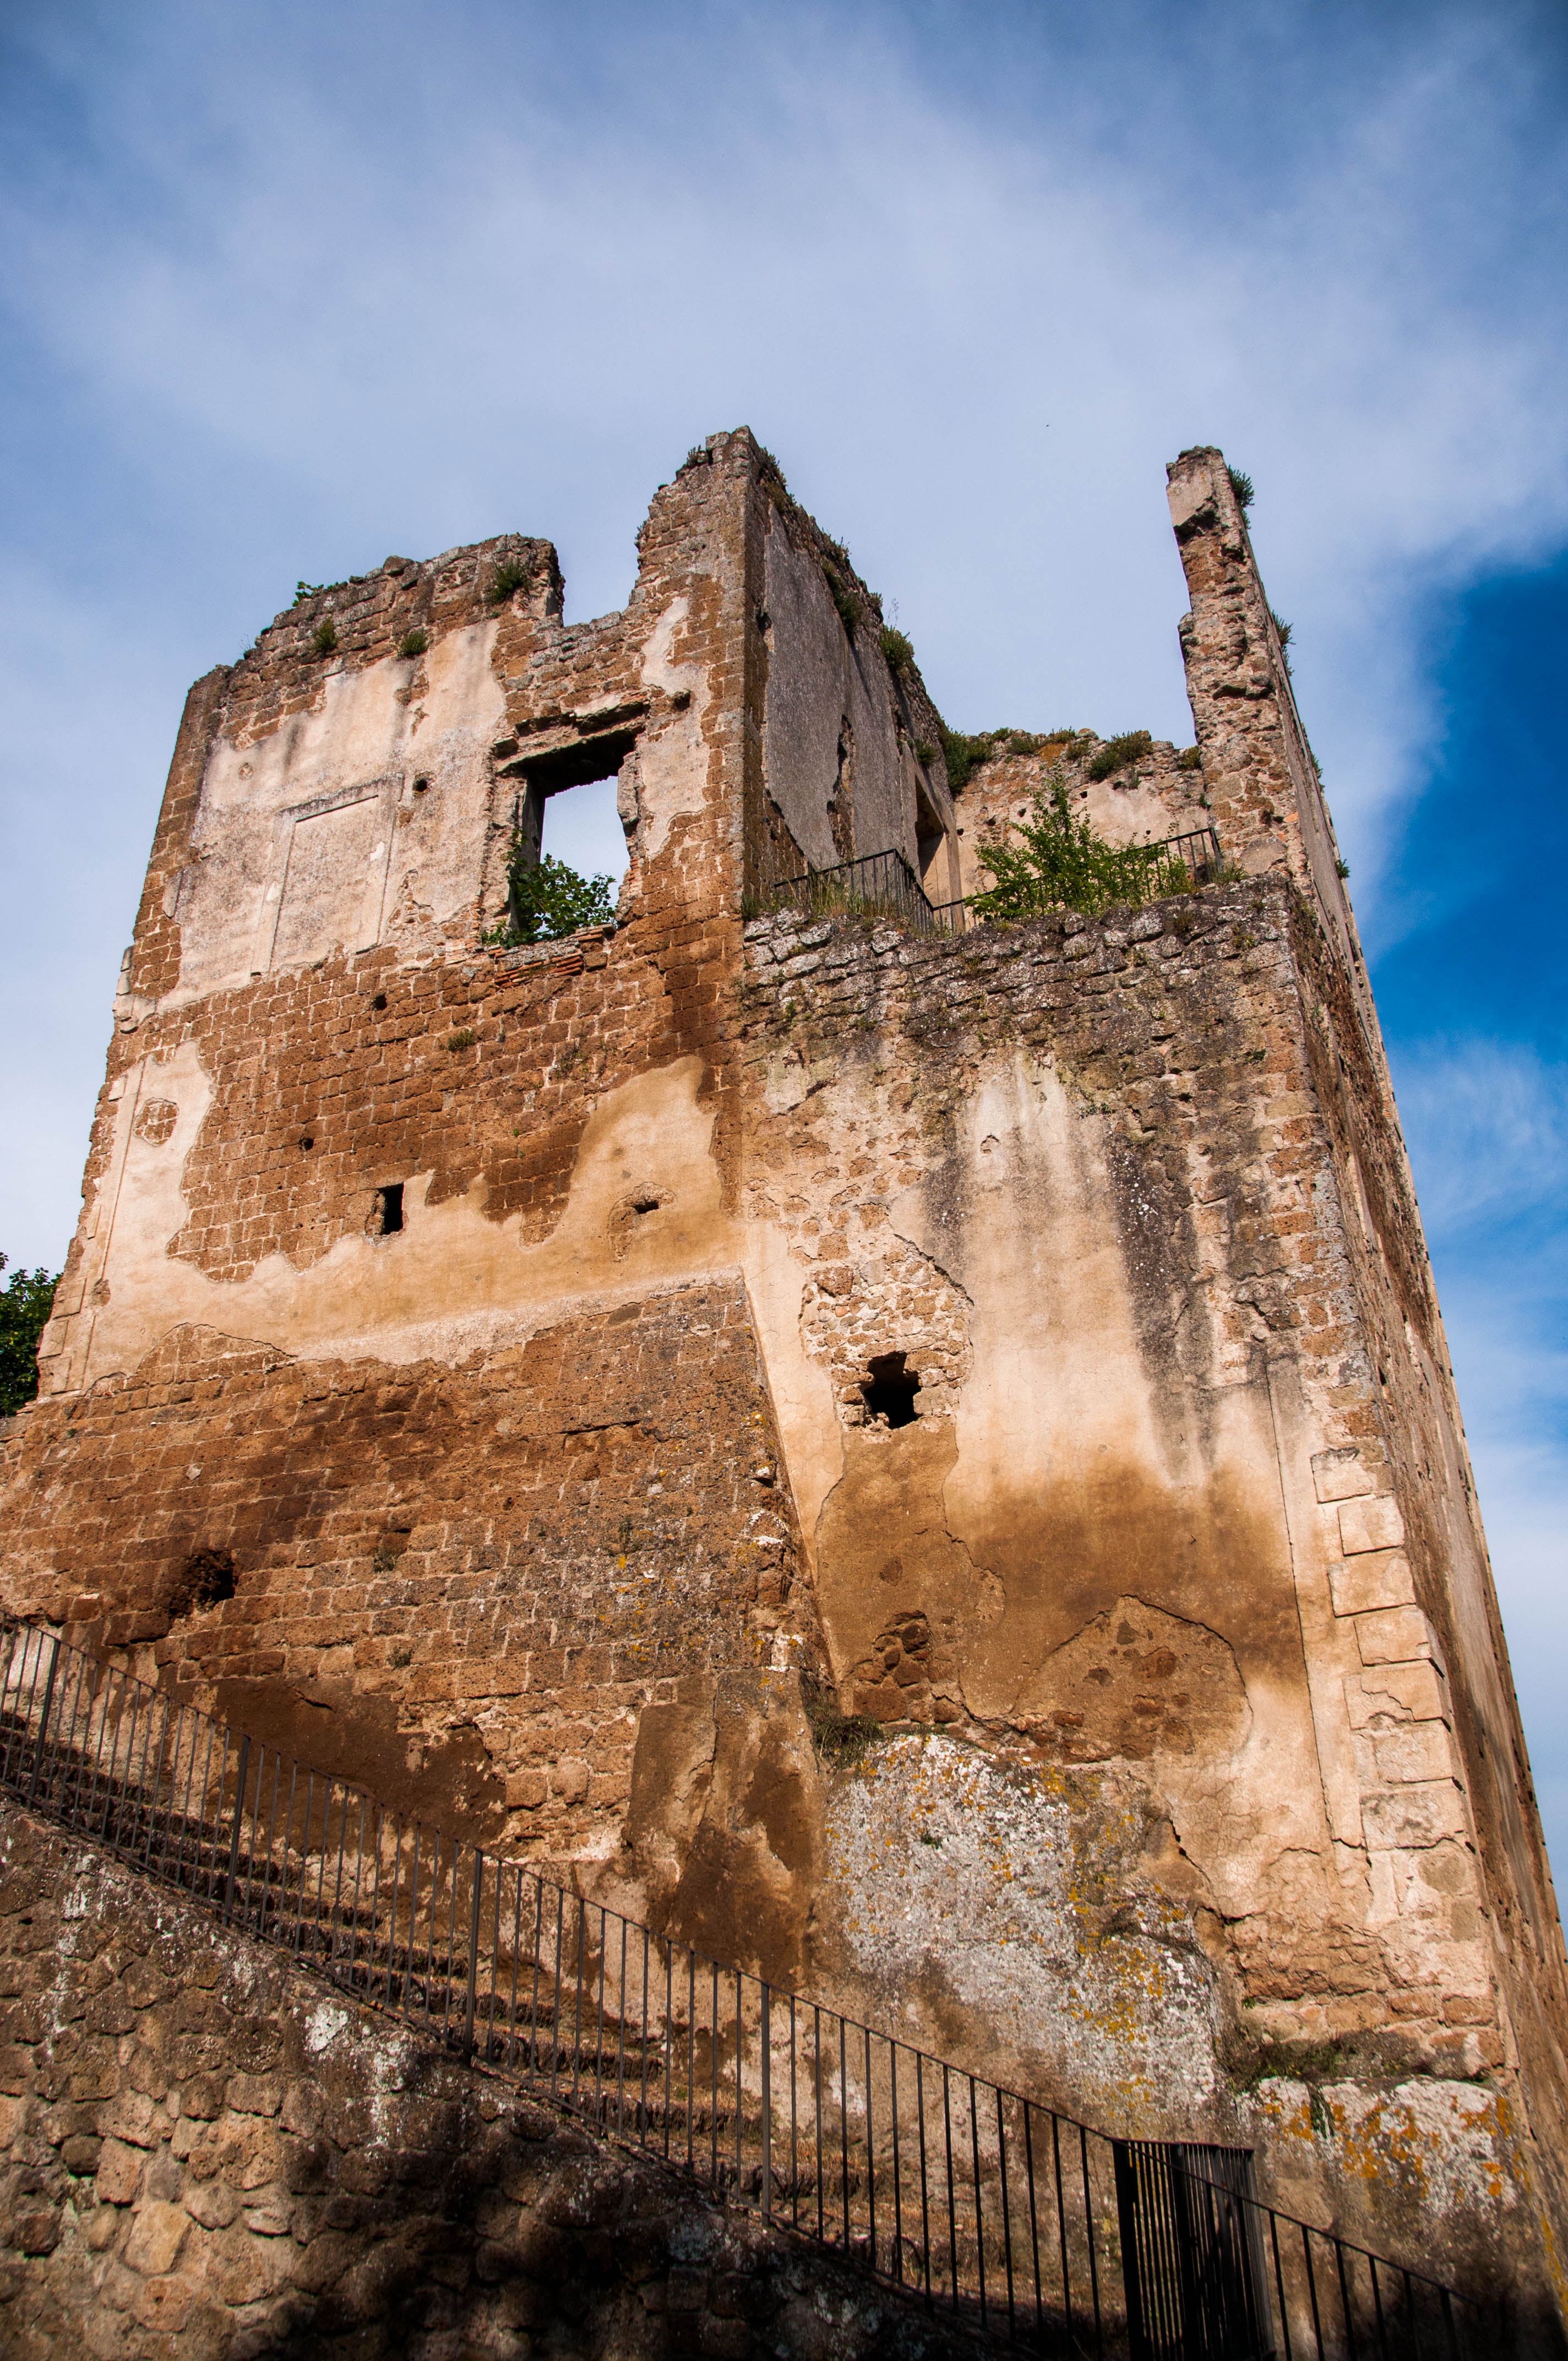
rock, building, tower, castle, landmark, italy, fortification, terrain, temple, ruins, history, weekend, middle ages, archaeological site, lazio, ancient history, dead city, monterano, tuscia